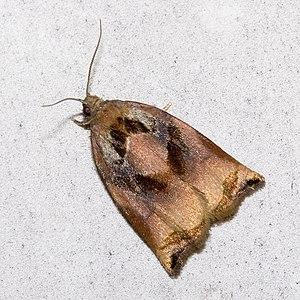
Archips podana est une espèce de lépidoptères de la famille des Tortricidae, originaire d'Europe.